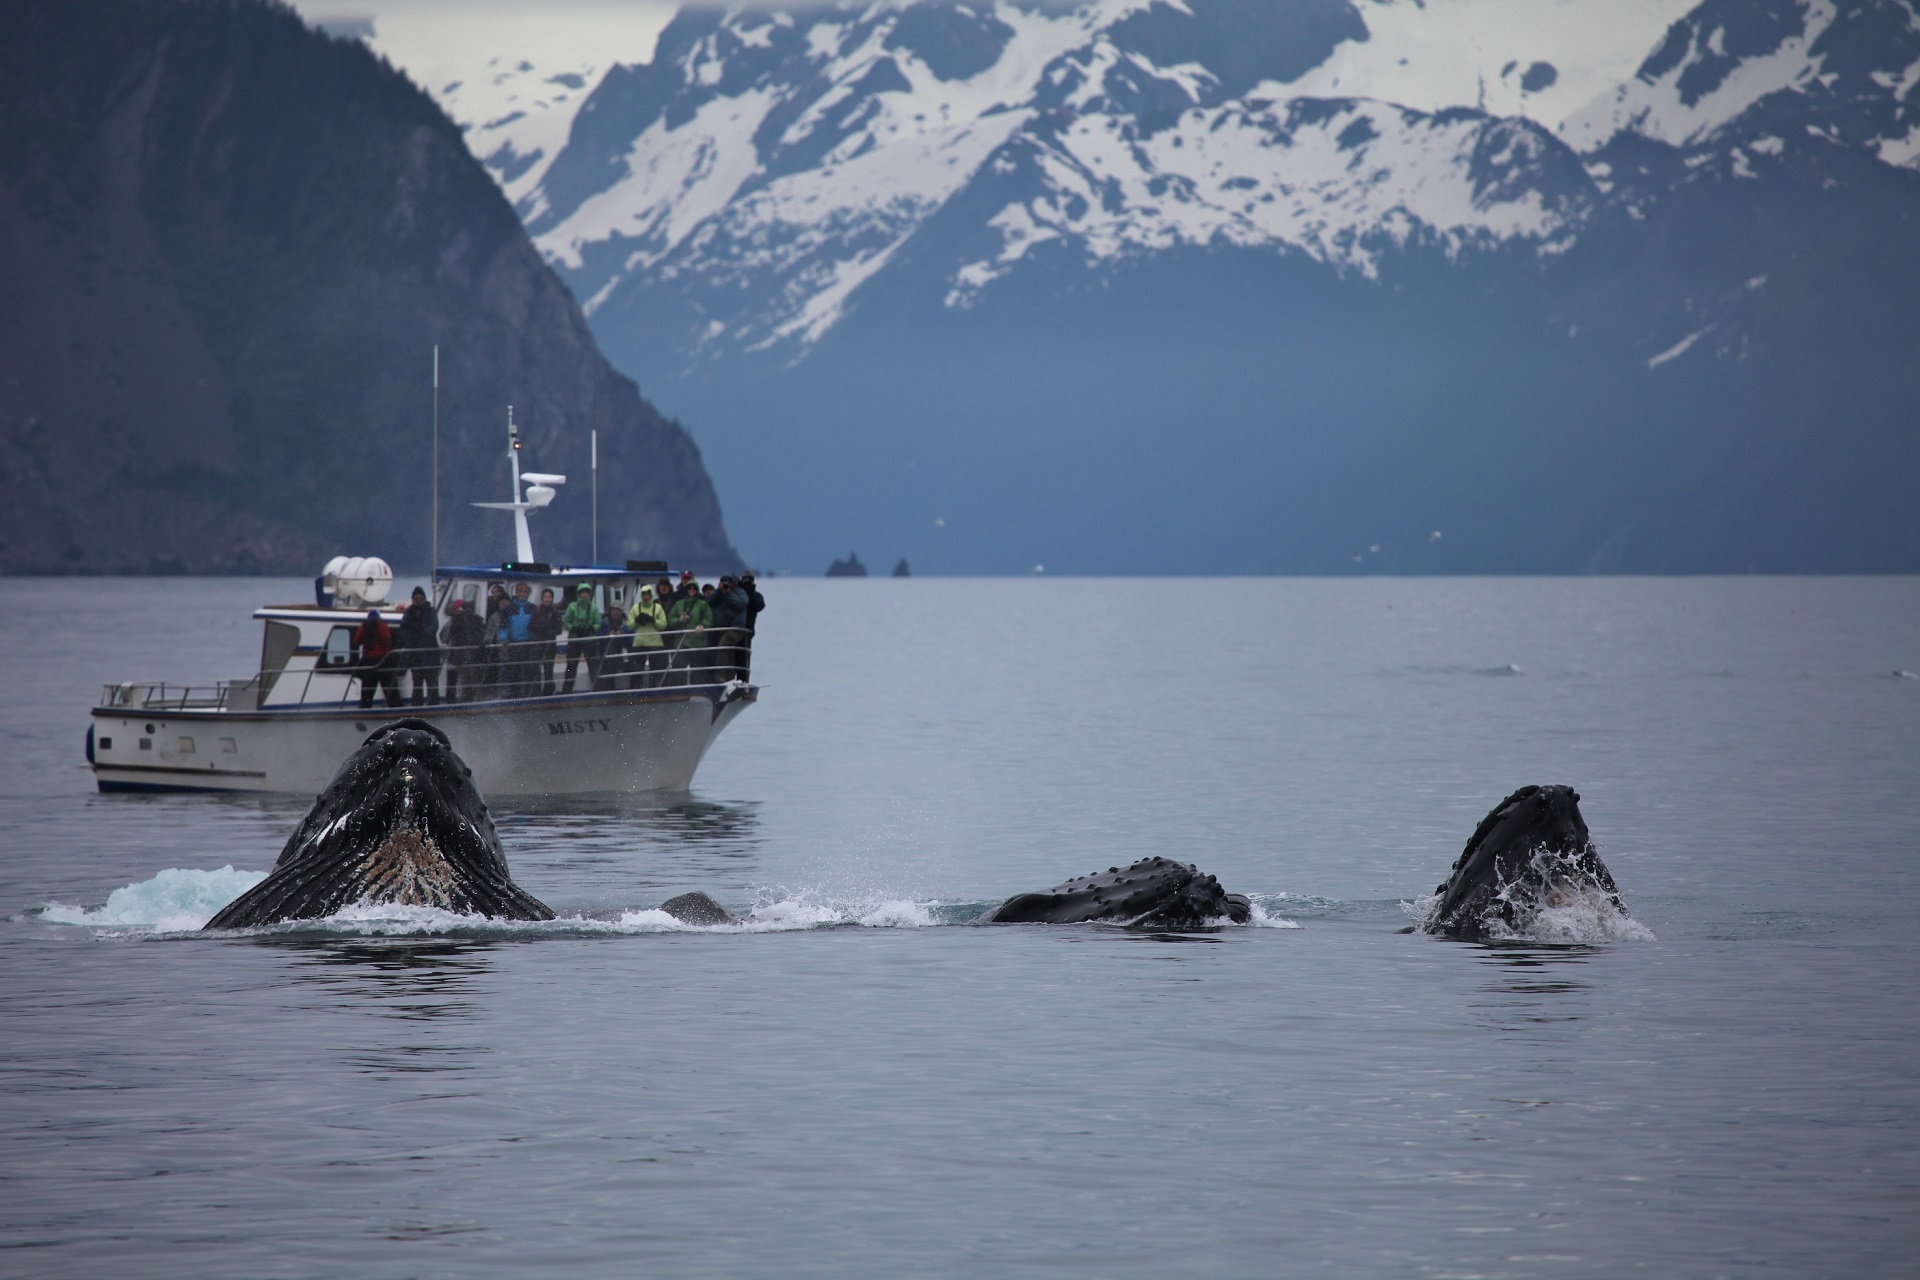
sea, coast, water, nature, ocean, boat, wave, animal, ship, wildlife, vehicle, scenic, seascape, usa, bay, mammal, fjord, predator, arctic, terrain, swimming, surface, humpback whale, feeding, marine, alaska, watercraft, breaching, cetacean, baleen whale, kenai fjords national park, polar water